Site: brandenburg
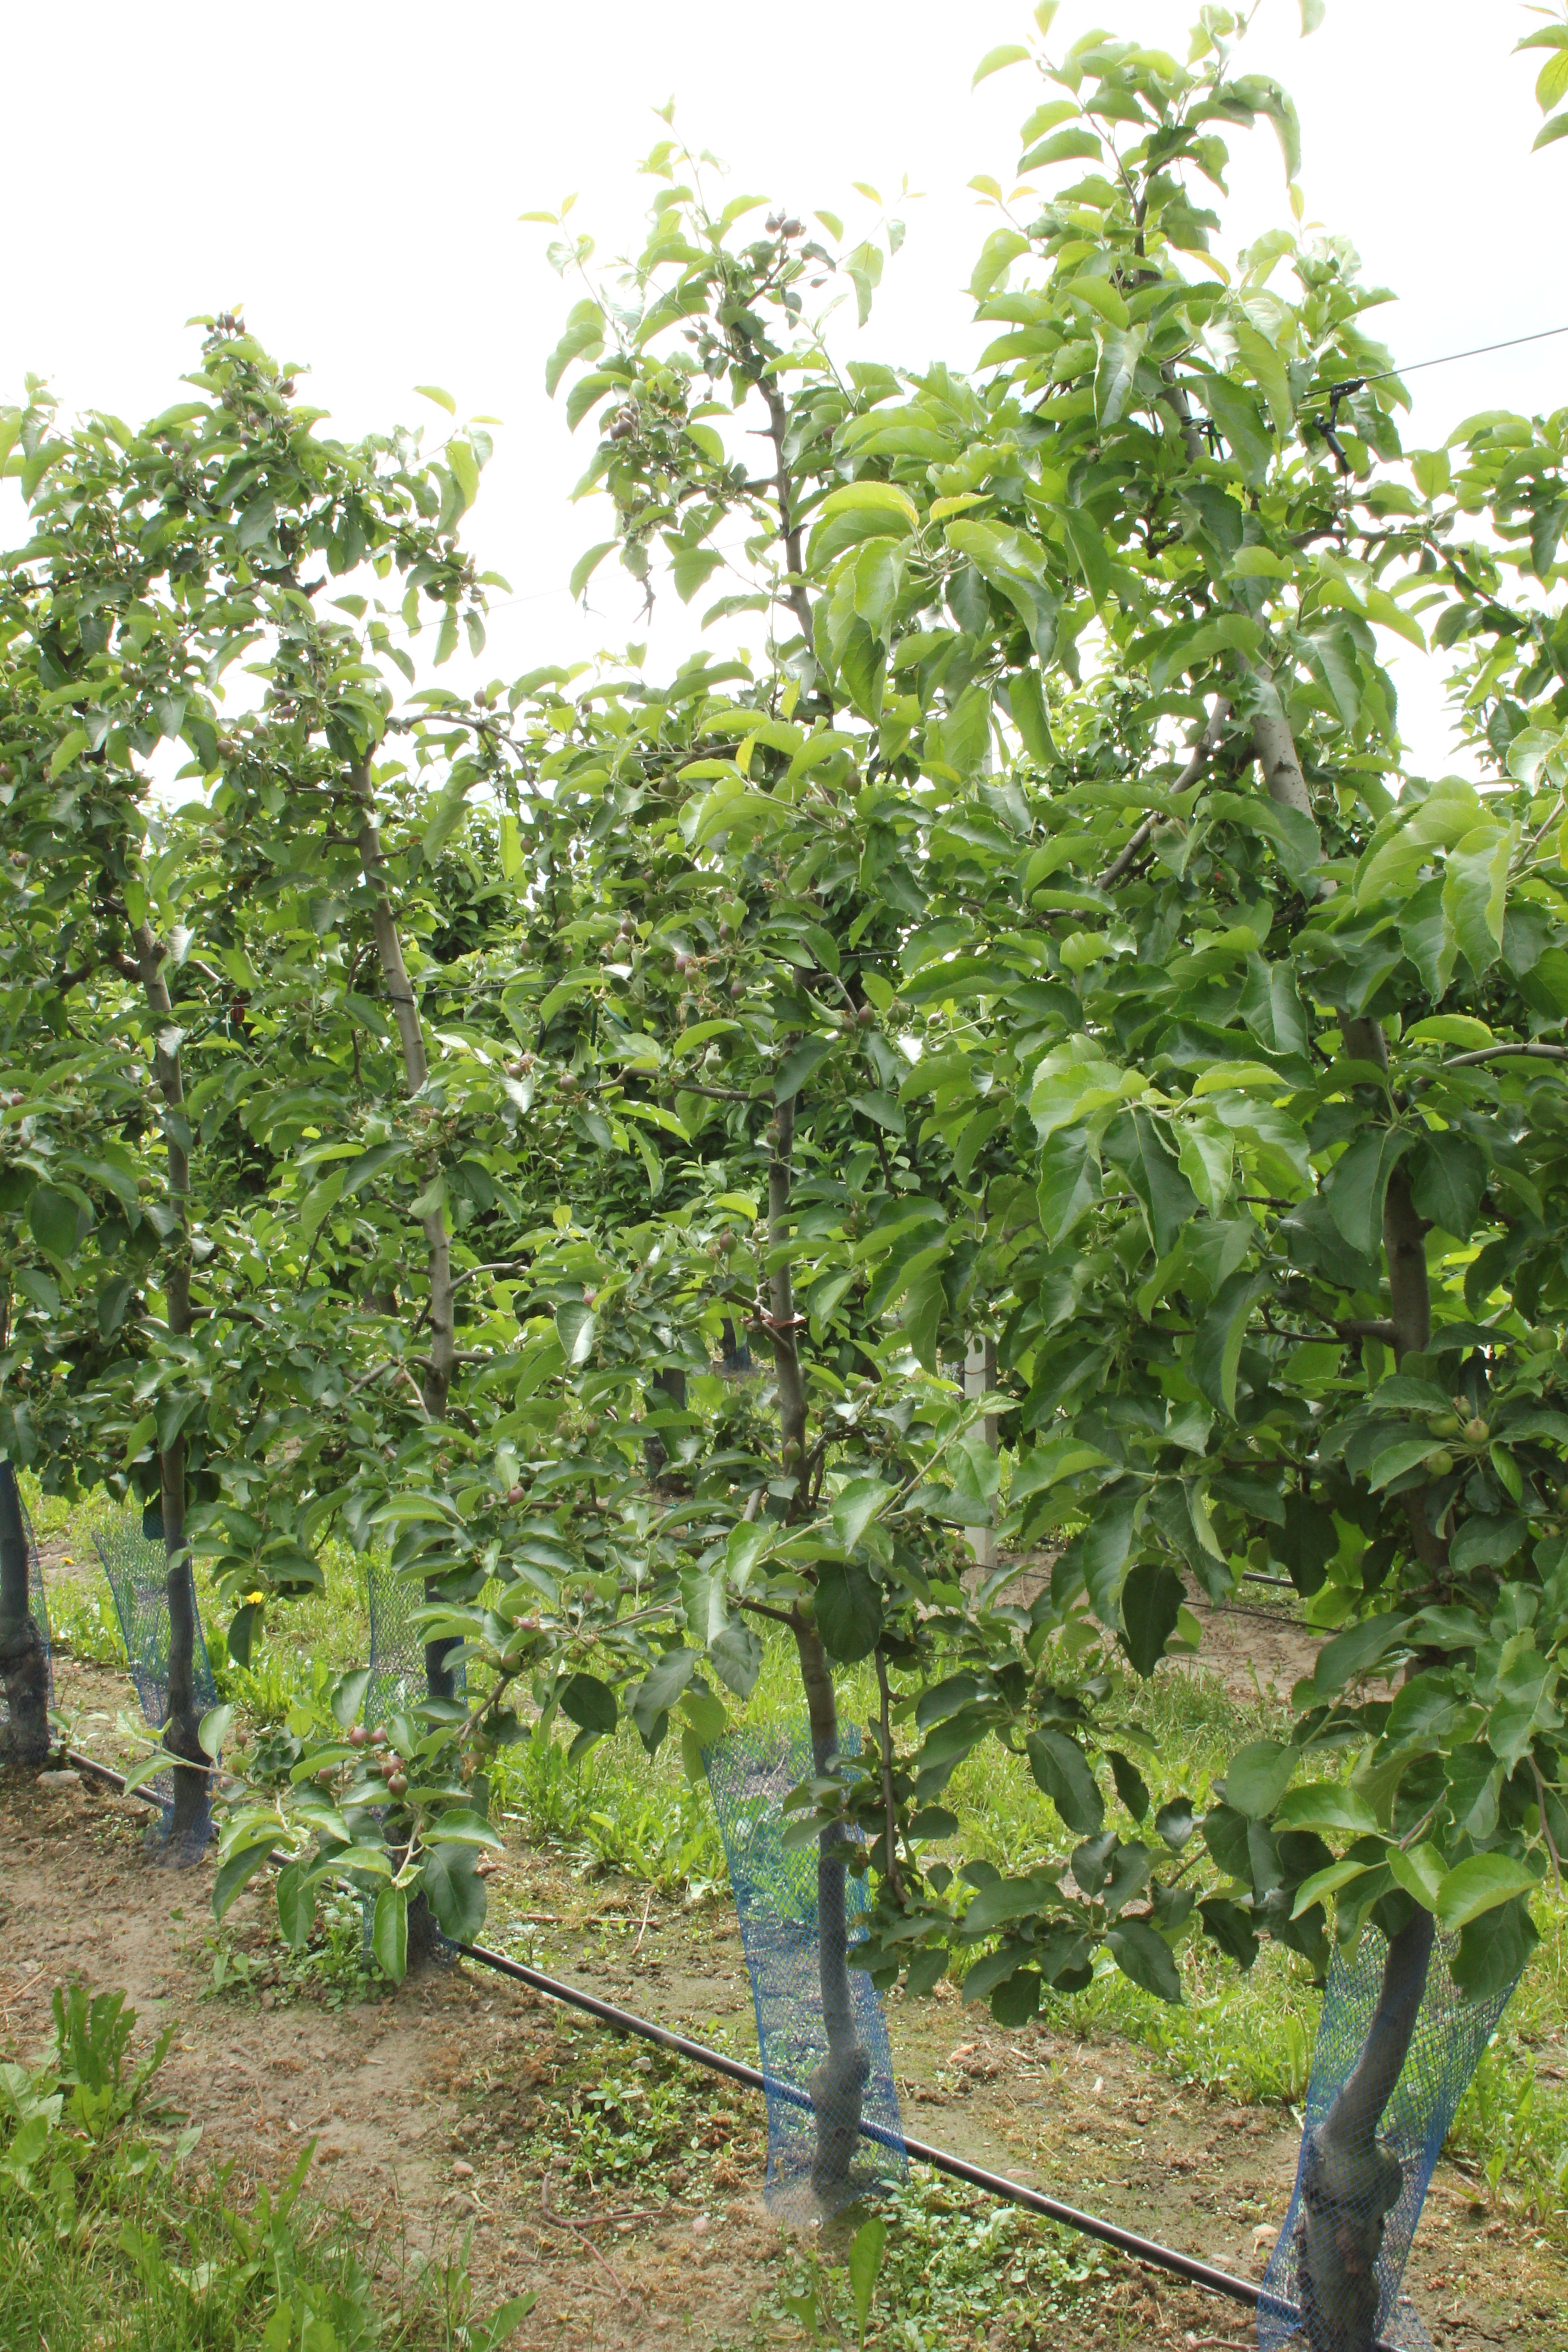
Growth stage (BBCH 72): Development of fruit